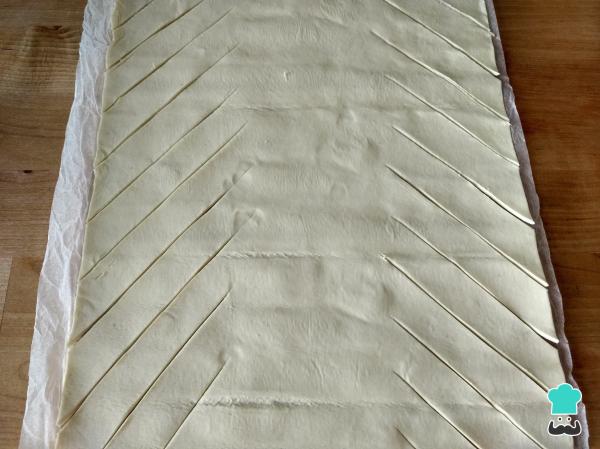
Extendemos la masa de hojaldre salado en vertical y hacemos incisiones en los extremos laterales, tal y como mostramos en la foto.Si te apetece hacer el hojaldre en casa, puedes seguir el paso a paso de la receta pasta de hojaldre casera.